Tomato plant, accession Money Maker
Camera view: tilt-top (135 deg); turntable rotation: 300 degrees
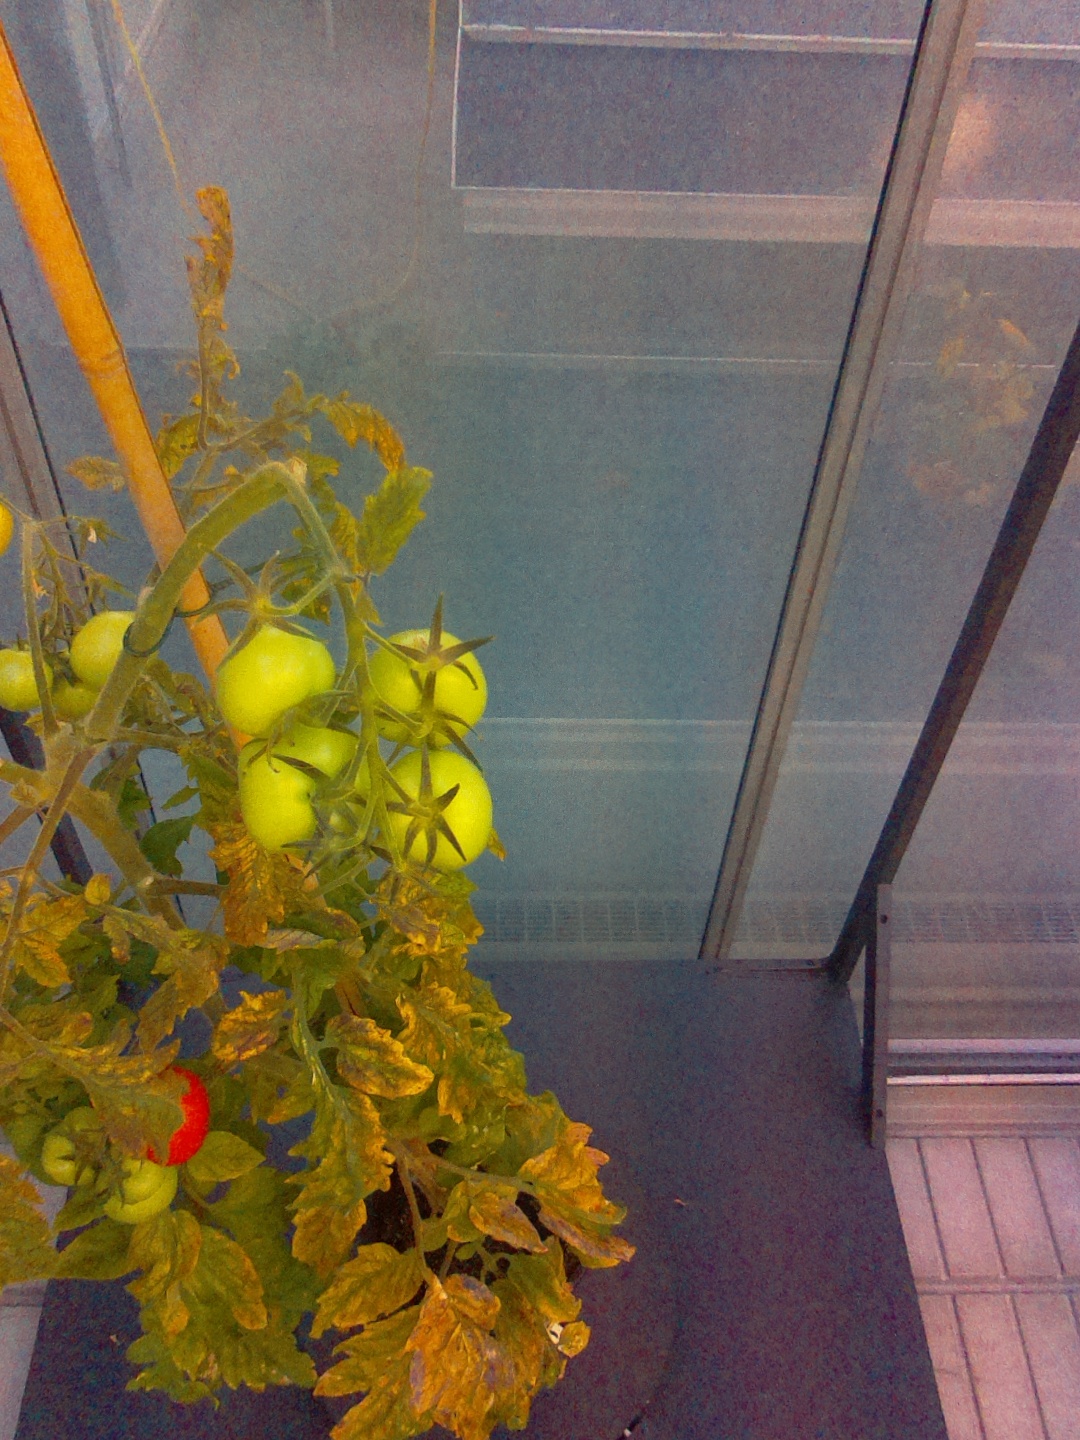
BBCH growth stage 81: 10%-20% of fruits show typical fully ripe color